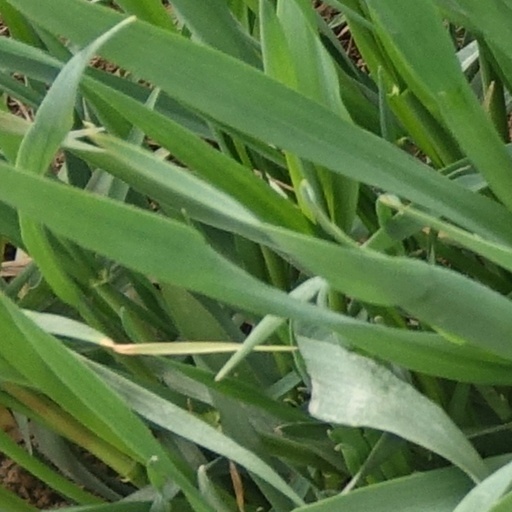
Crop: wheat